Eielson Air Force Base

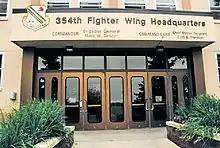

On 20 August 1993, the 354 FW replaced the 343d Wing. No personnel or equipment were affected by the change. Prior to its shutdown, the 343d was the oldest surviving air combat unit in Alaska with a lineage dating back to the Aleutian Campaign. The 18 FS, whose history also dated back to World War II, remained active, but the 355 FS replaced the 11th TASS.